Royston, Hertfordshire

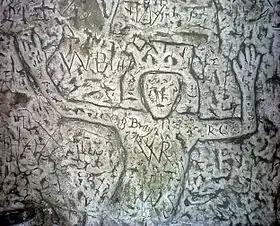

Royston Urban District Council held its first meeting on 1 October 1897 at the Institute on Melbourn Street. The first chairman of the council was Joseph Phillips, a Conservative, who was also the chairman of the Royston Board of Guardians and the Ashwell Rural District Council. Royston Urban District Council purchased the Institute in 1900, renaming it Royston Town Hall.